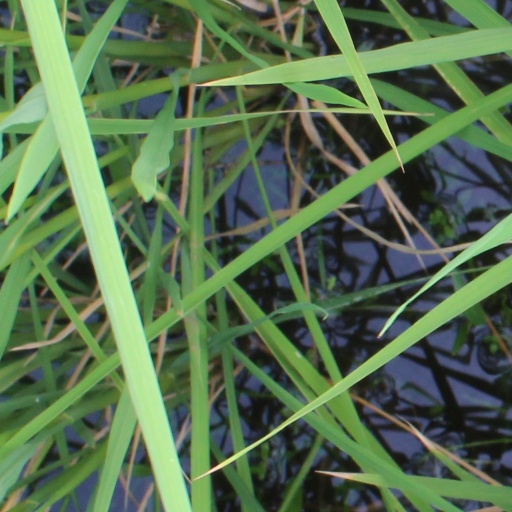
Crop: rice